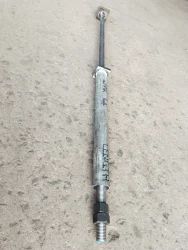
Label: MS_Sleeve_type_Foundation_bolt